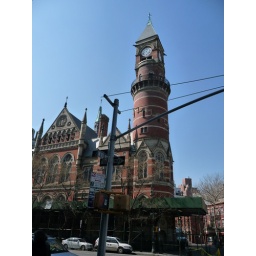
Big clock tower in Greenwich Village = the Jefferson Market Library, formerly the Jefferson Market Courthouse